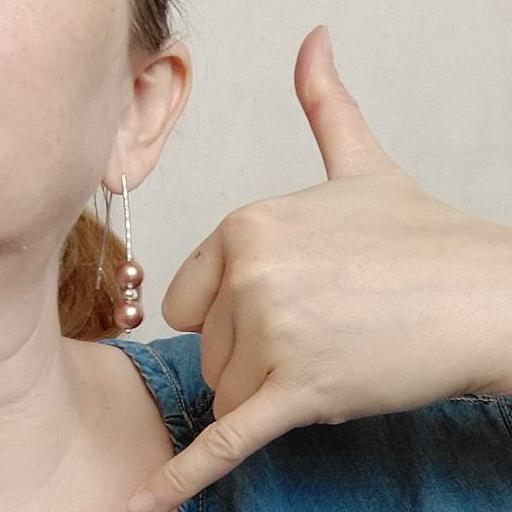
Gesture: call